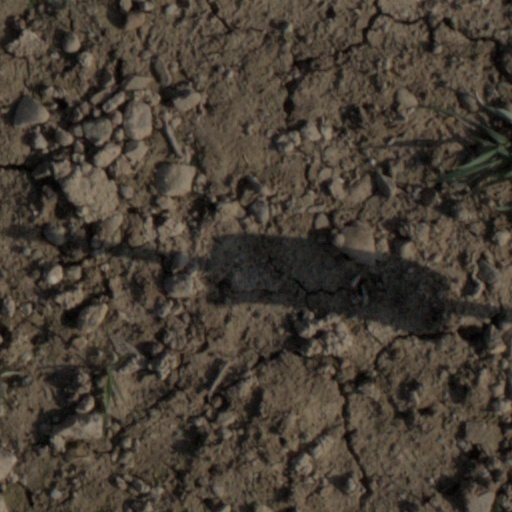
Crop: wheat